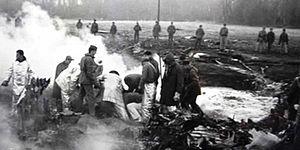
L'accident d'un B-52 à Goldsboro est un accident d'aviation survenu le 24 janvier 1961 dont la singularité réside dans le fait que l'aéronef transportait deux ogives thermonucléaires opérationnelles.